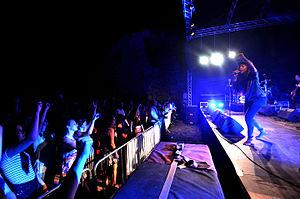
Akua Naru, née LaTanya Olatunji le 20 août vers 1978, est une artiste de hip-hop américaine.